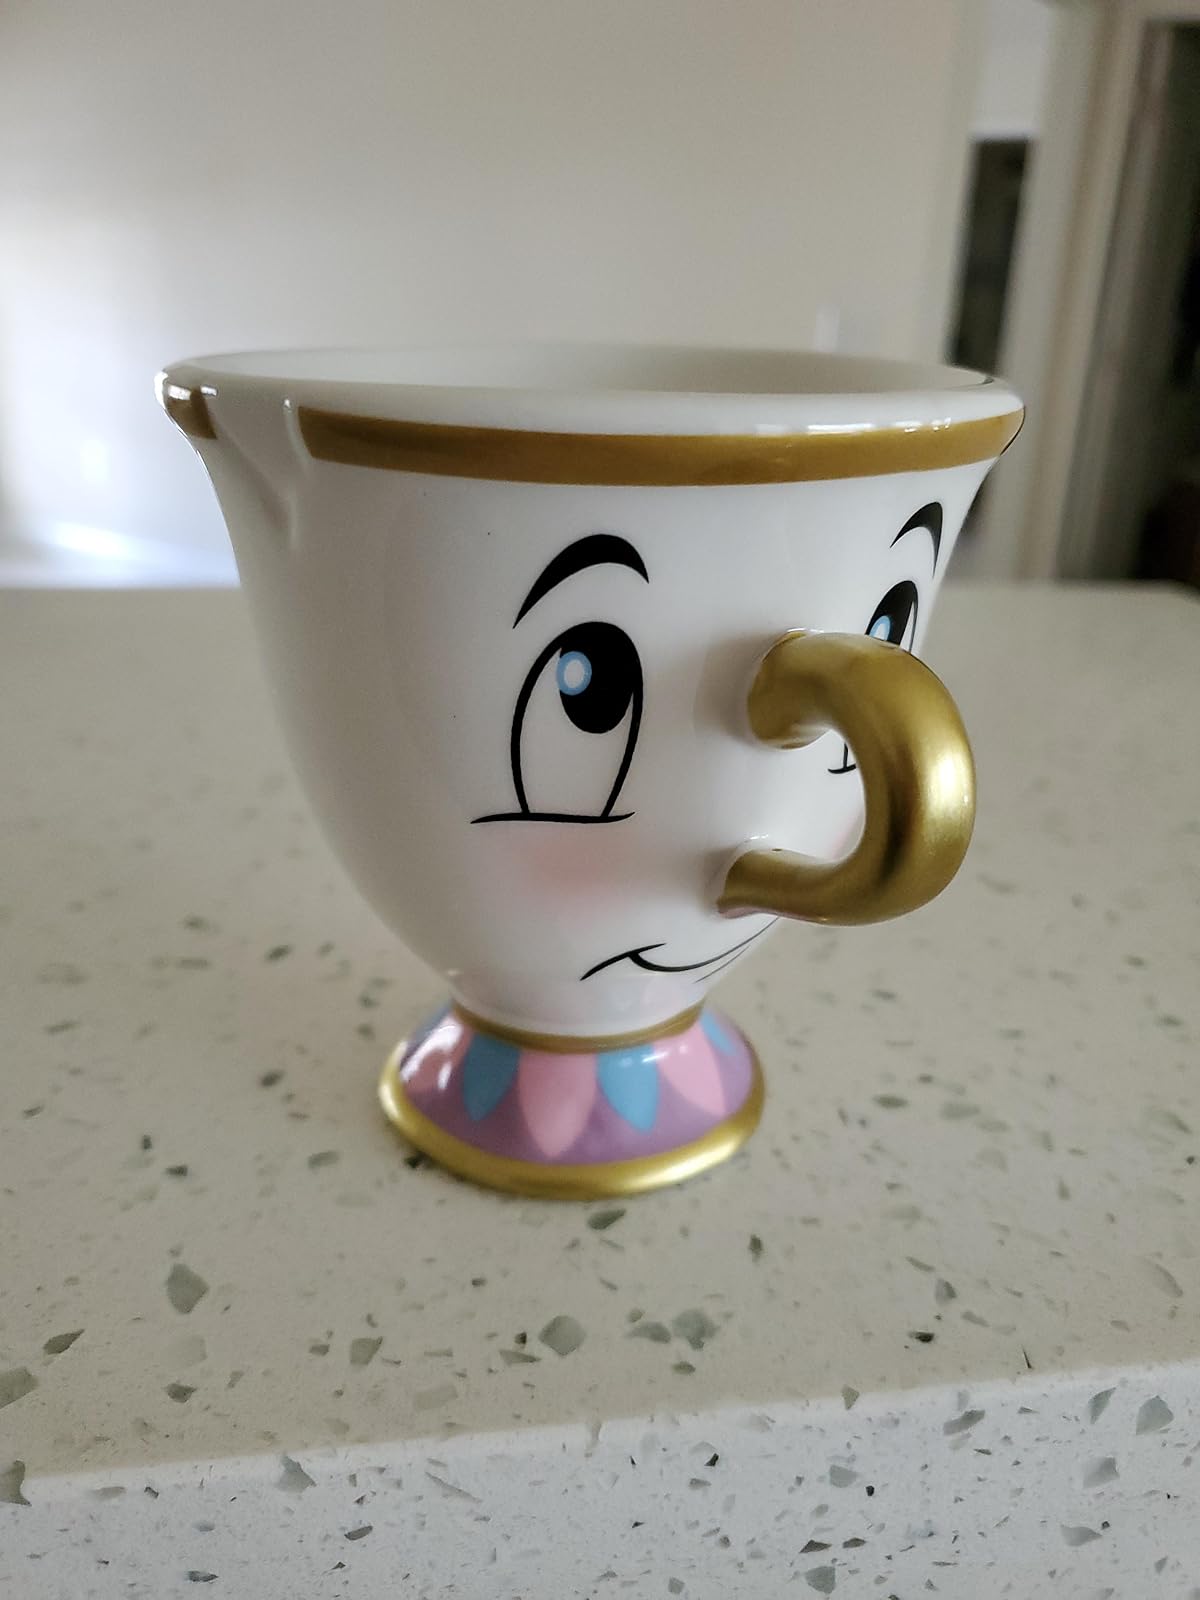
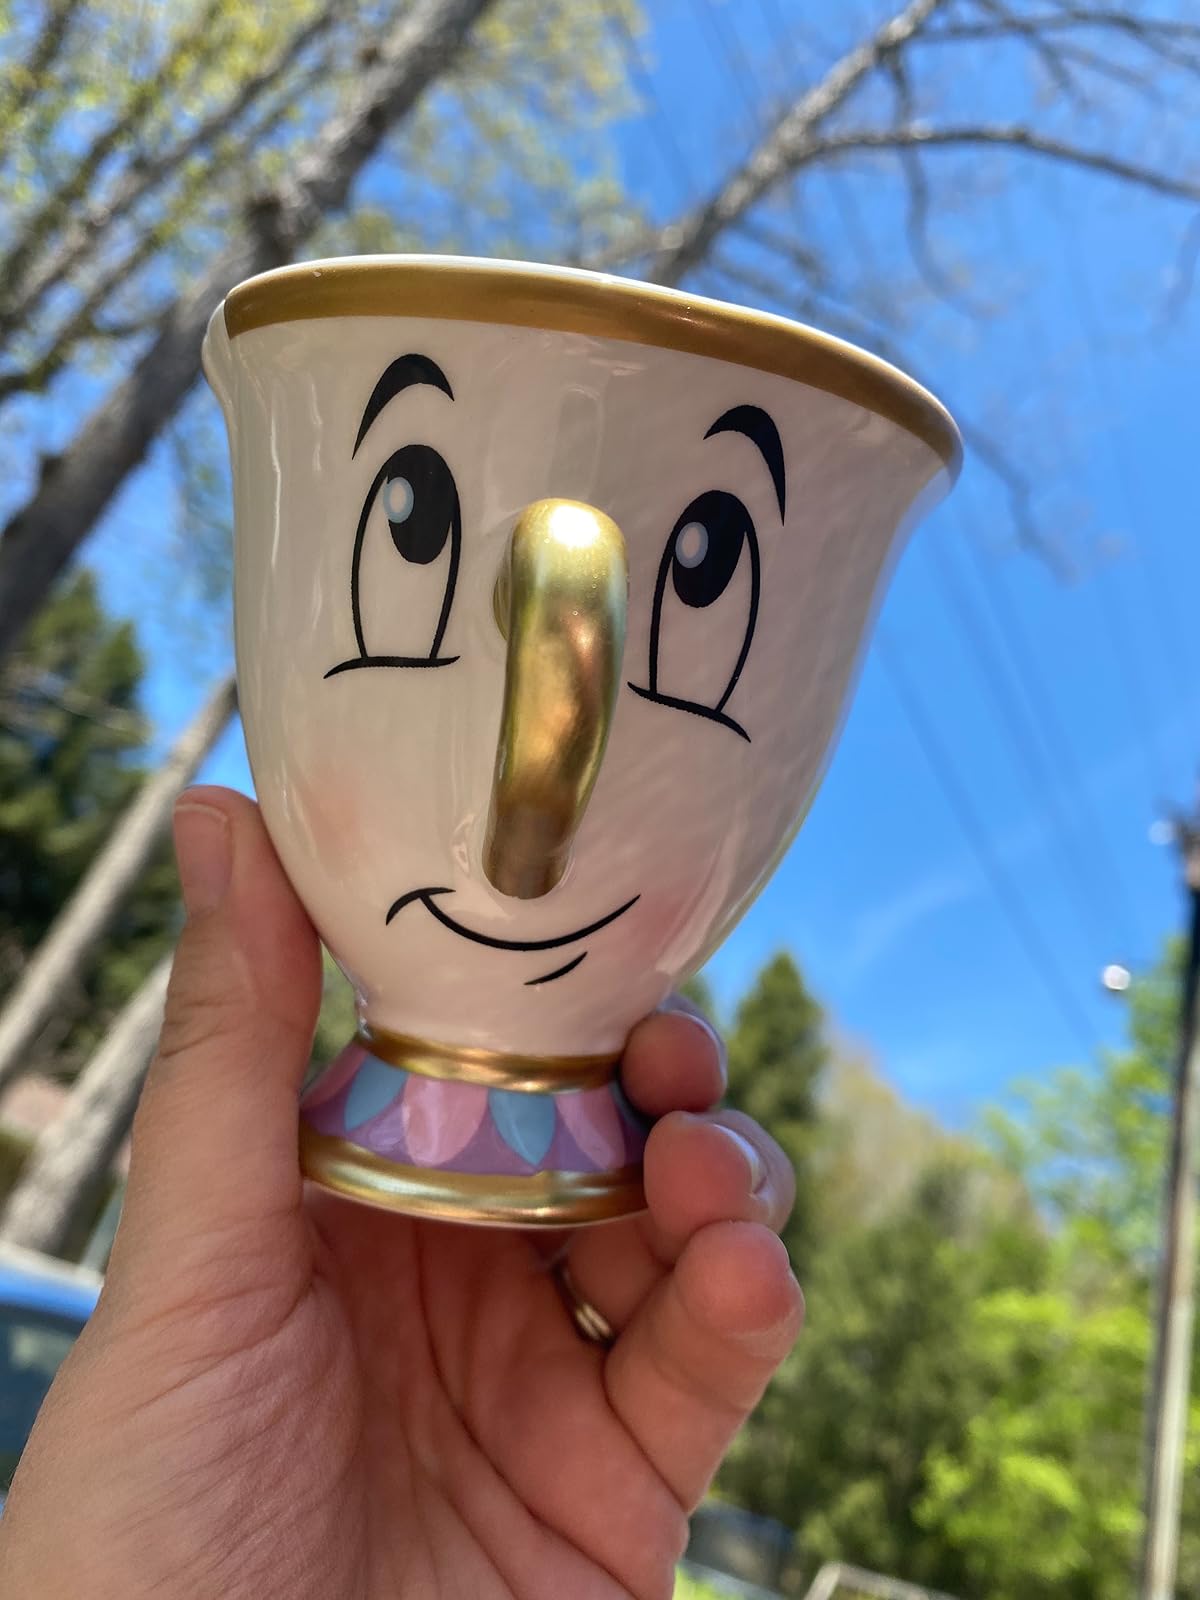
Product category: items_mug
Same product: yes